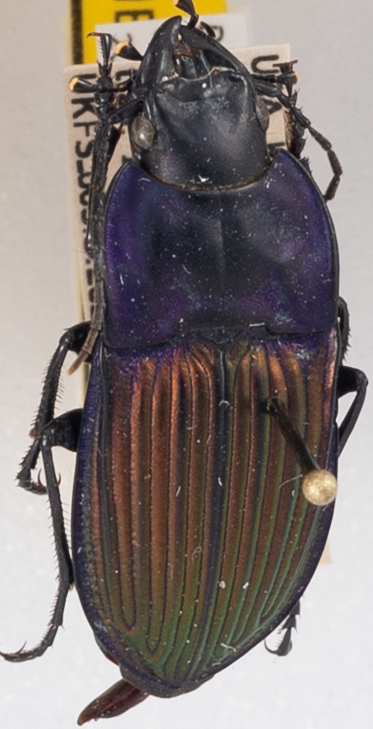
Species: Dicaelus purpuratus splendidus
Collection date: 2022-07-12
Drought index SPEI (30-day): -1.13
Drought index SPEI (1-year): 0.362
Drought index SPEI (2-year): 0.212